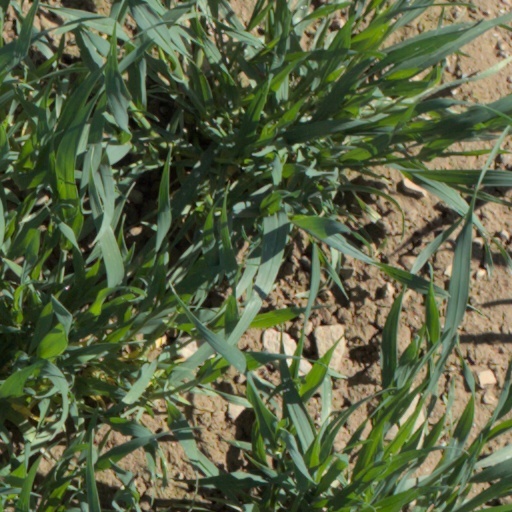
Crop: wheat